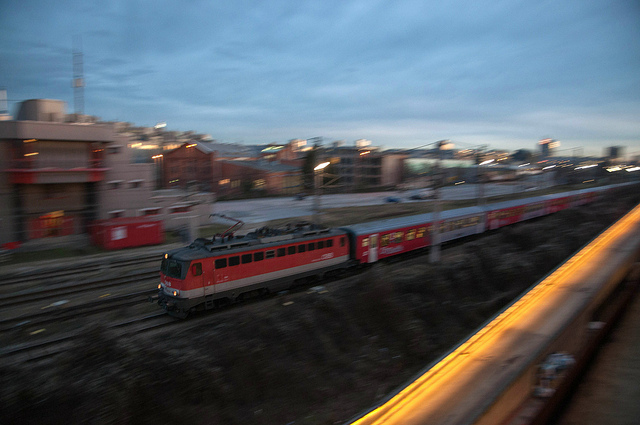
user: Given an image and a question. Answer the question in a short answer. Question: Where is that train traveling to? Short Answer:
assistant: paris